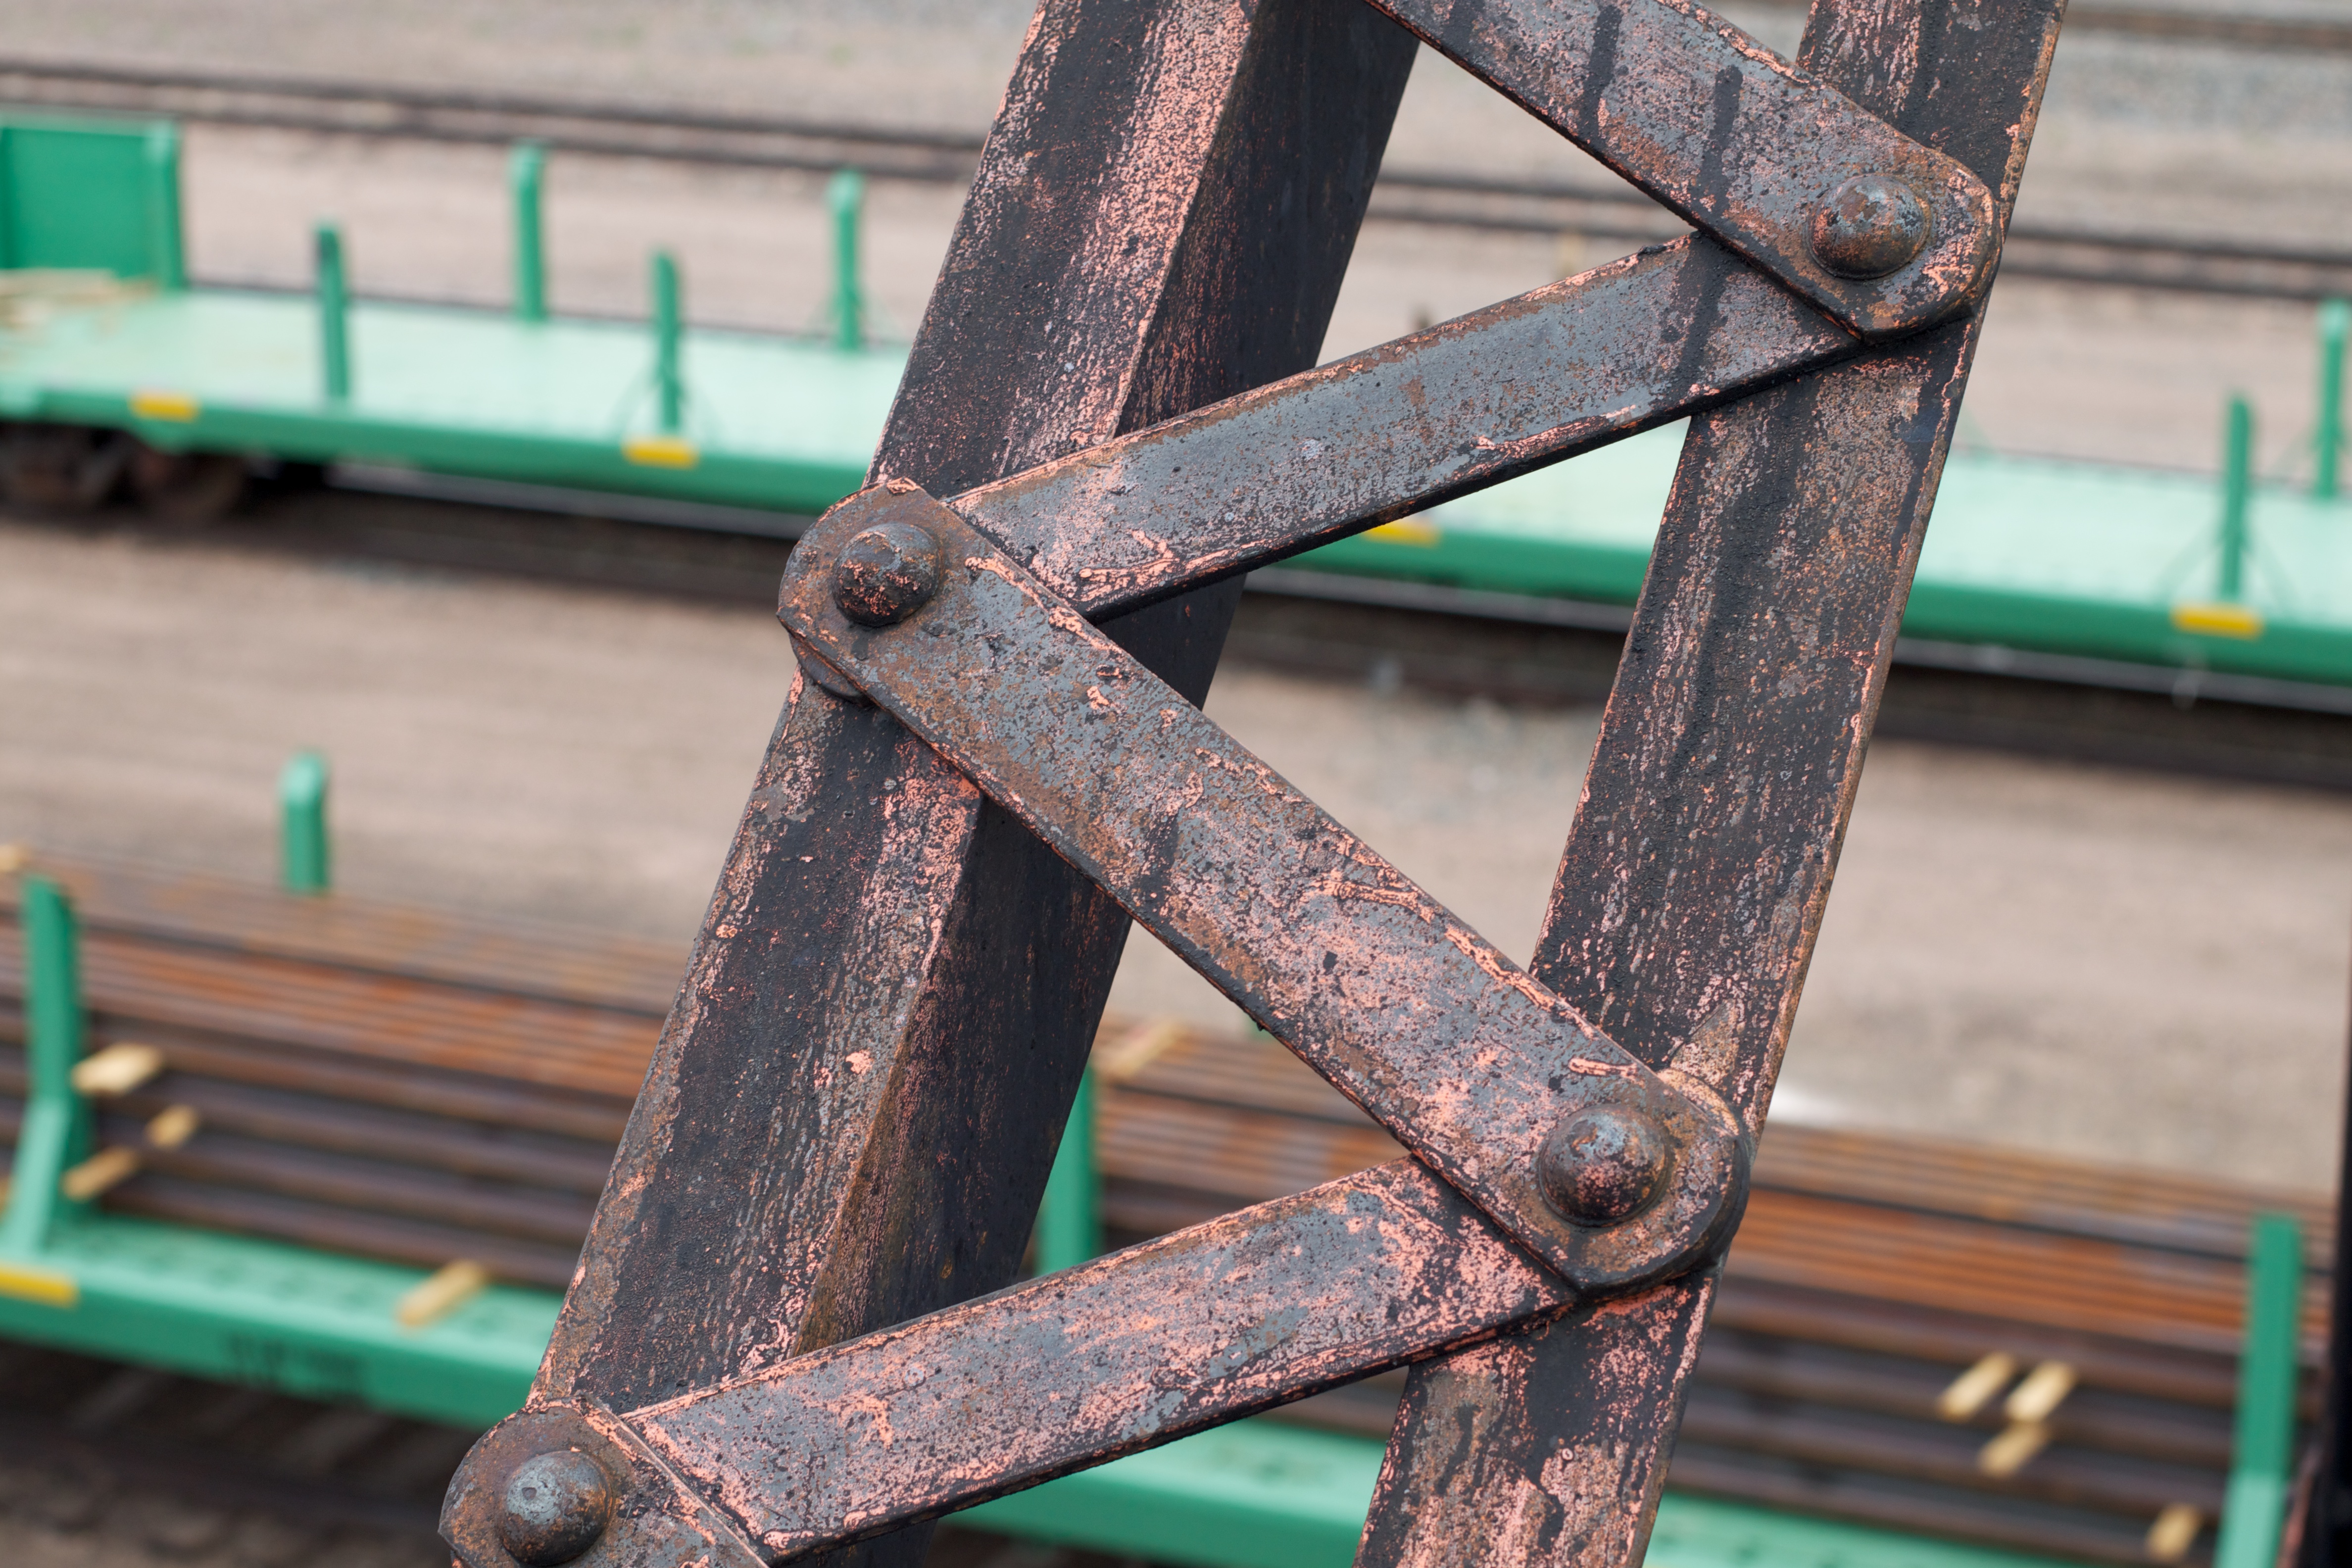
wood, track, green, color, material, iron, odyssey, wyoming